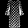
Label: Dress